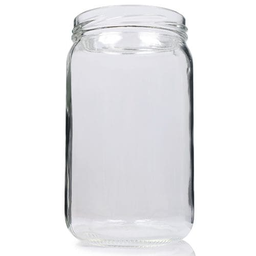
Label: glass